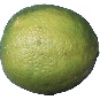
Label: Limes 1